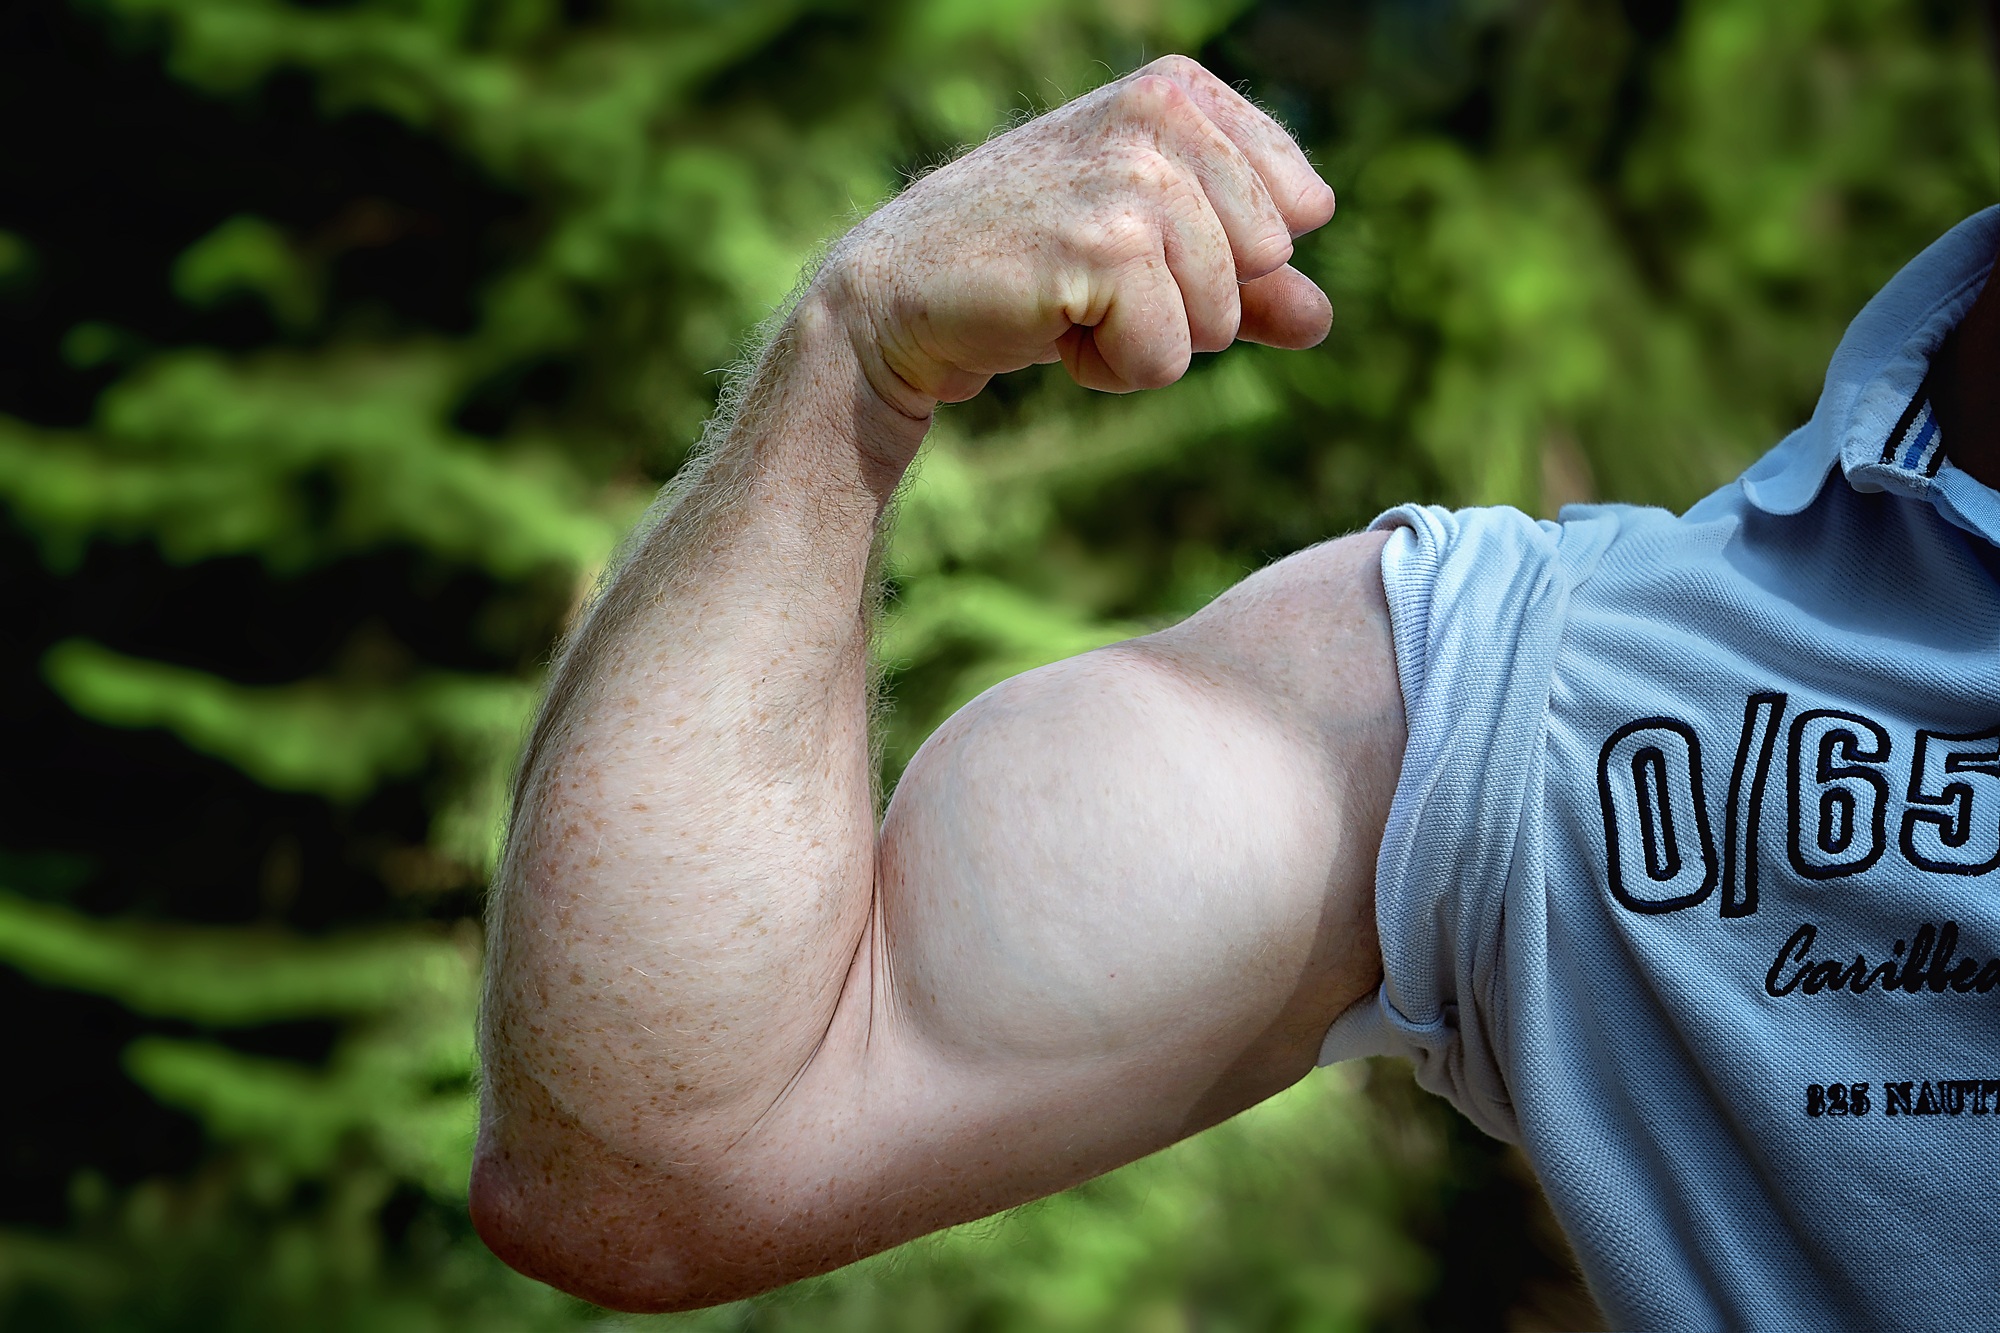
hand, man, nature, grass, photography, male, leg, finger, arm, muscle, close up, human body, strong, emotion, strength, force, muscles, sense, be mus kelt, man arm